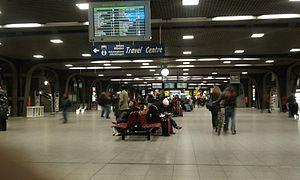
Gare de Bruxelles-Midi - Station Brussel-Zuid
Bruxelles [bʁysɛl], parfois aussi appelé aire urbaine de Bruxelles ou Grand Bruxelles, est une ville et une agglomération de Belgique qui s'étend au-delà des limites administratives de la Région de Bruxelles-Capitale pour englober des parties du Brabant wallon et l'arrondissement de Hal-Vilvorde, et au centre de laquelle se trouve la commune de Bruxelles proprement dite, dont le nom utilisé par la constitution belge est ville de Bruxelles.
La gare de Bruxelles-Midi, plus communément appelée Gare du Midi, est une des trois grandes gares ferroviaires de Bruxelles, située sur le territoire de la commune bruxelloise de Saint-Gilles.